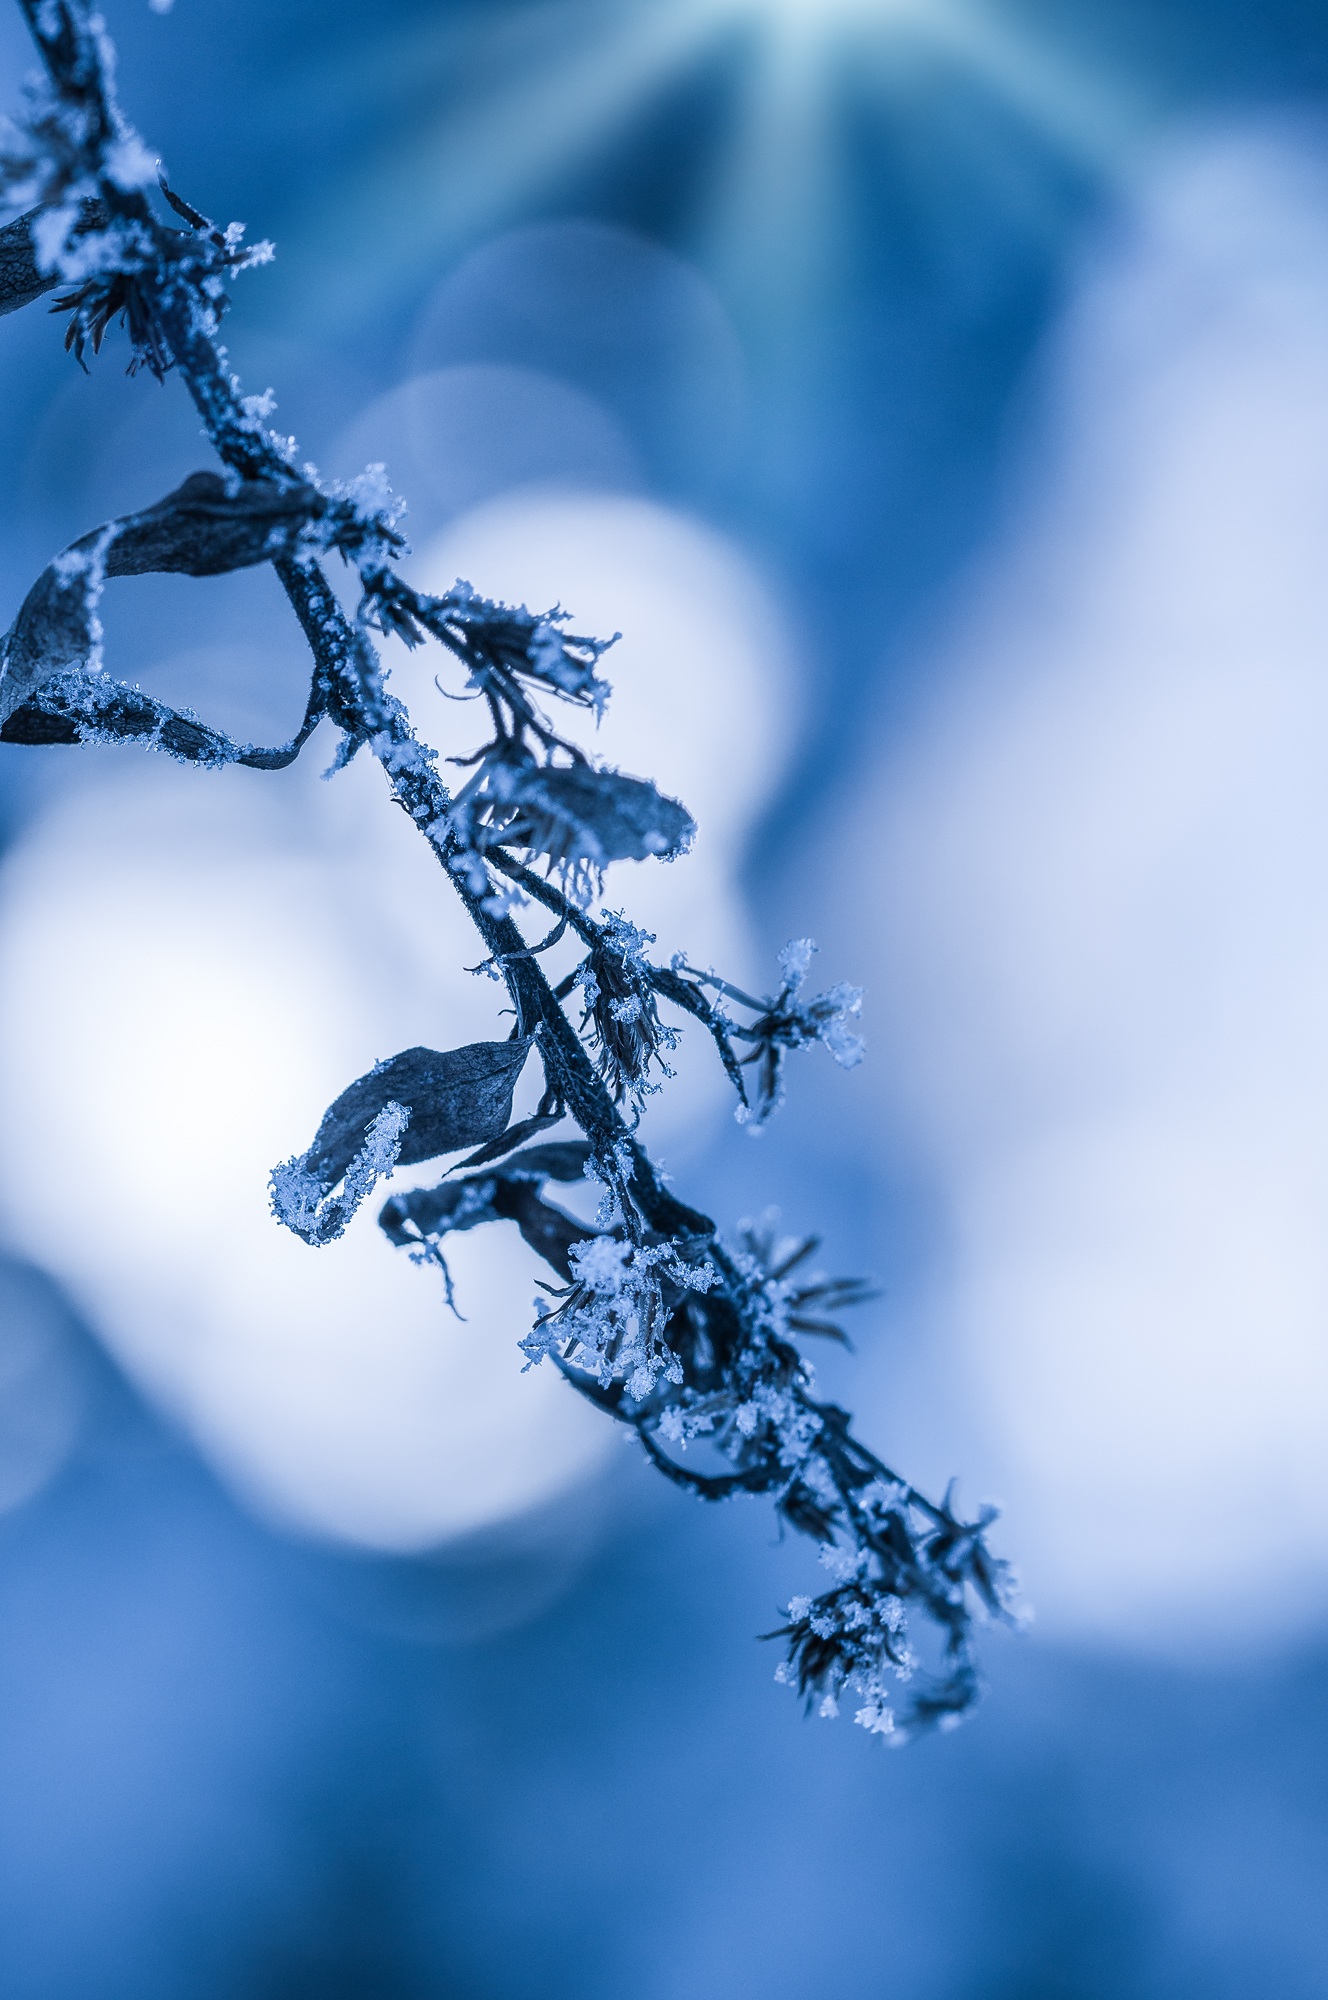
tree, water, nature, branch, snow, cold, winter, plant, sunlight, leaf, flower, frost, dry, ice, reflection, weather, frozen, blue, close, season, twig, close up, faded, freezing, macro photography, eiskristalle, plant stem